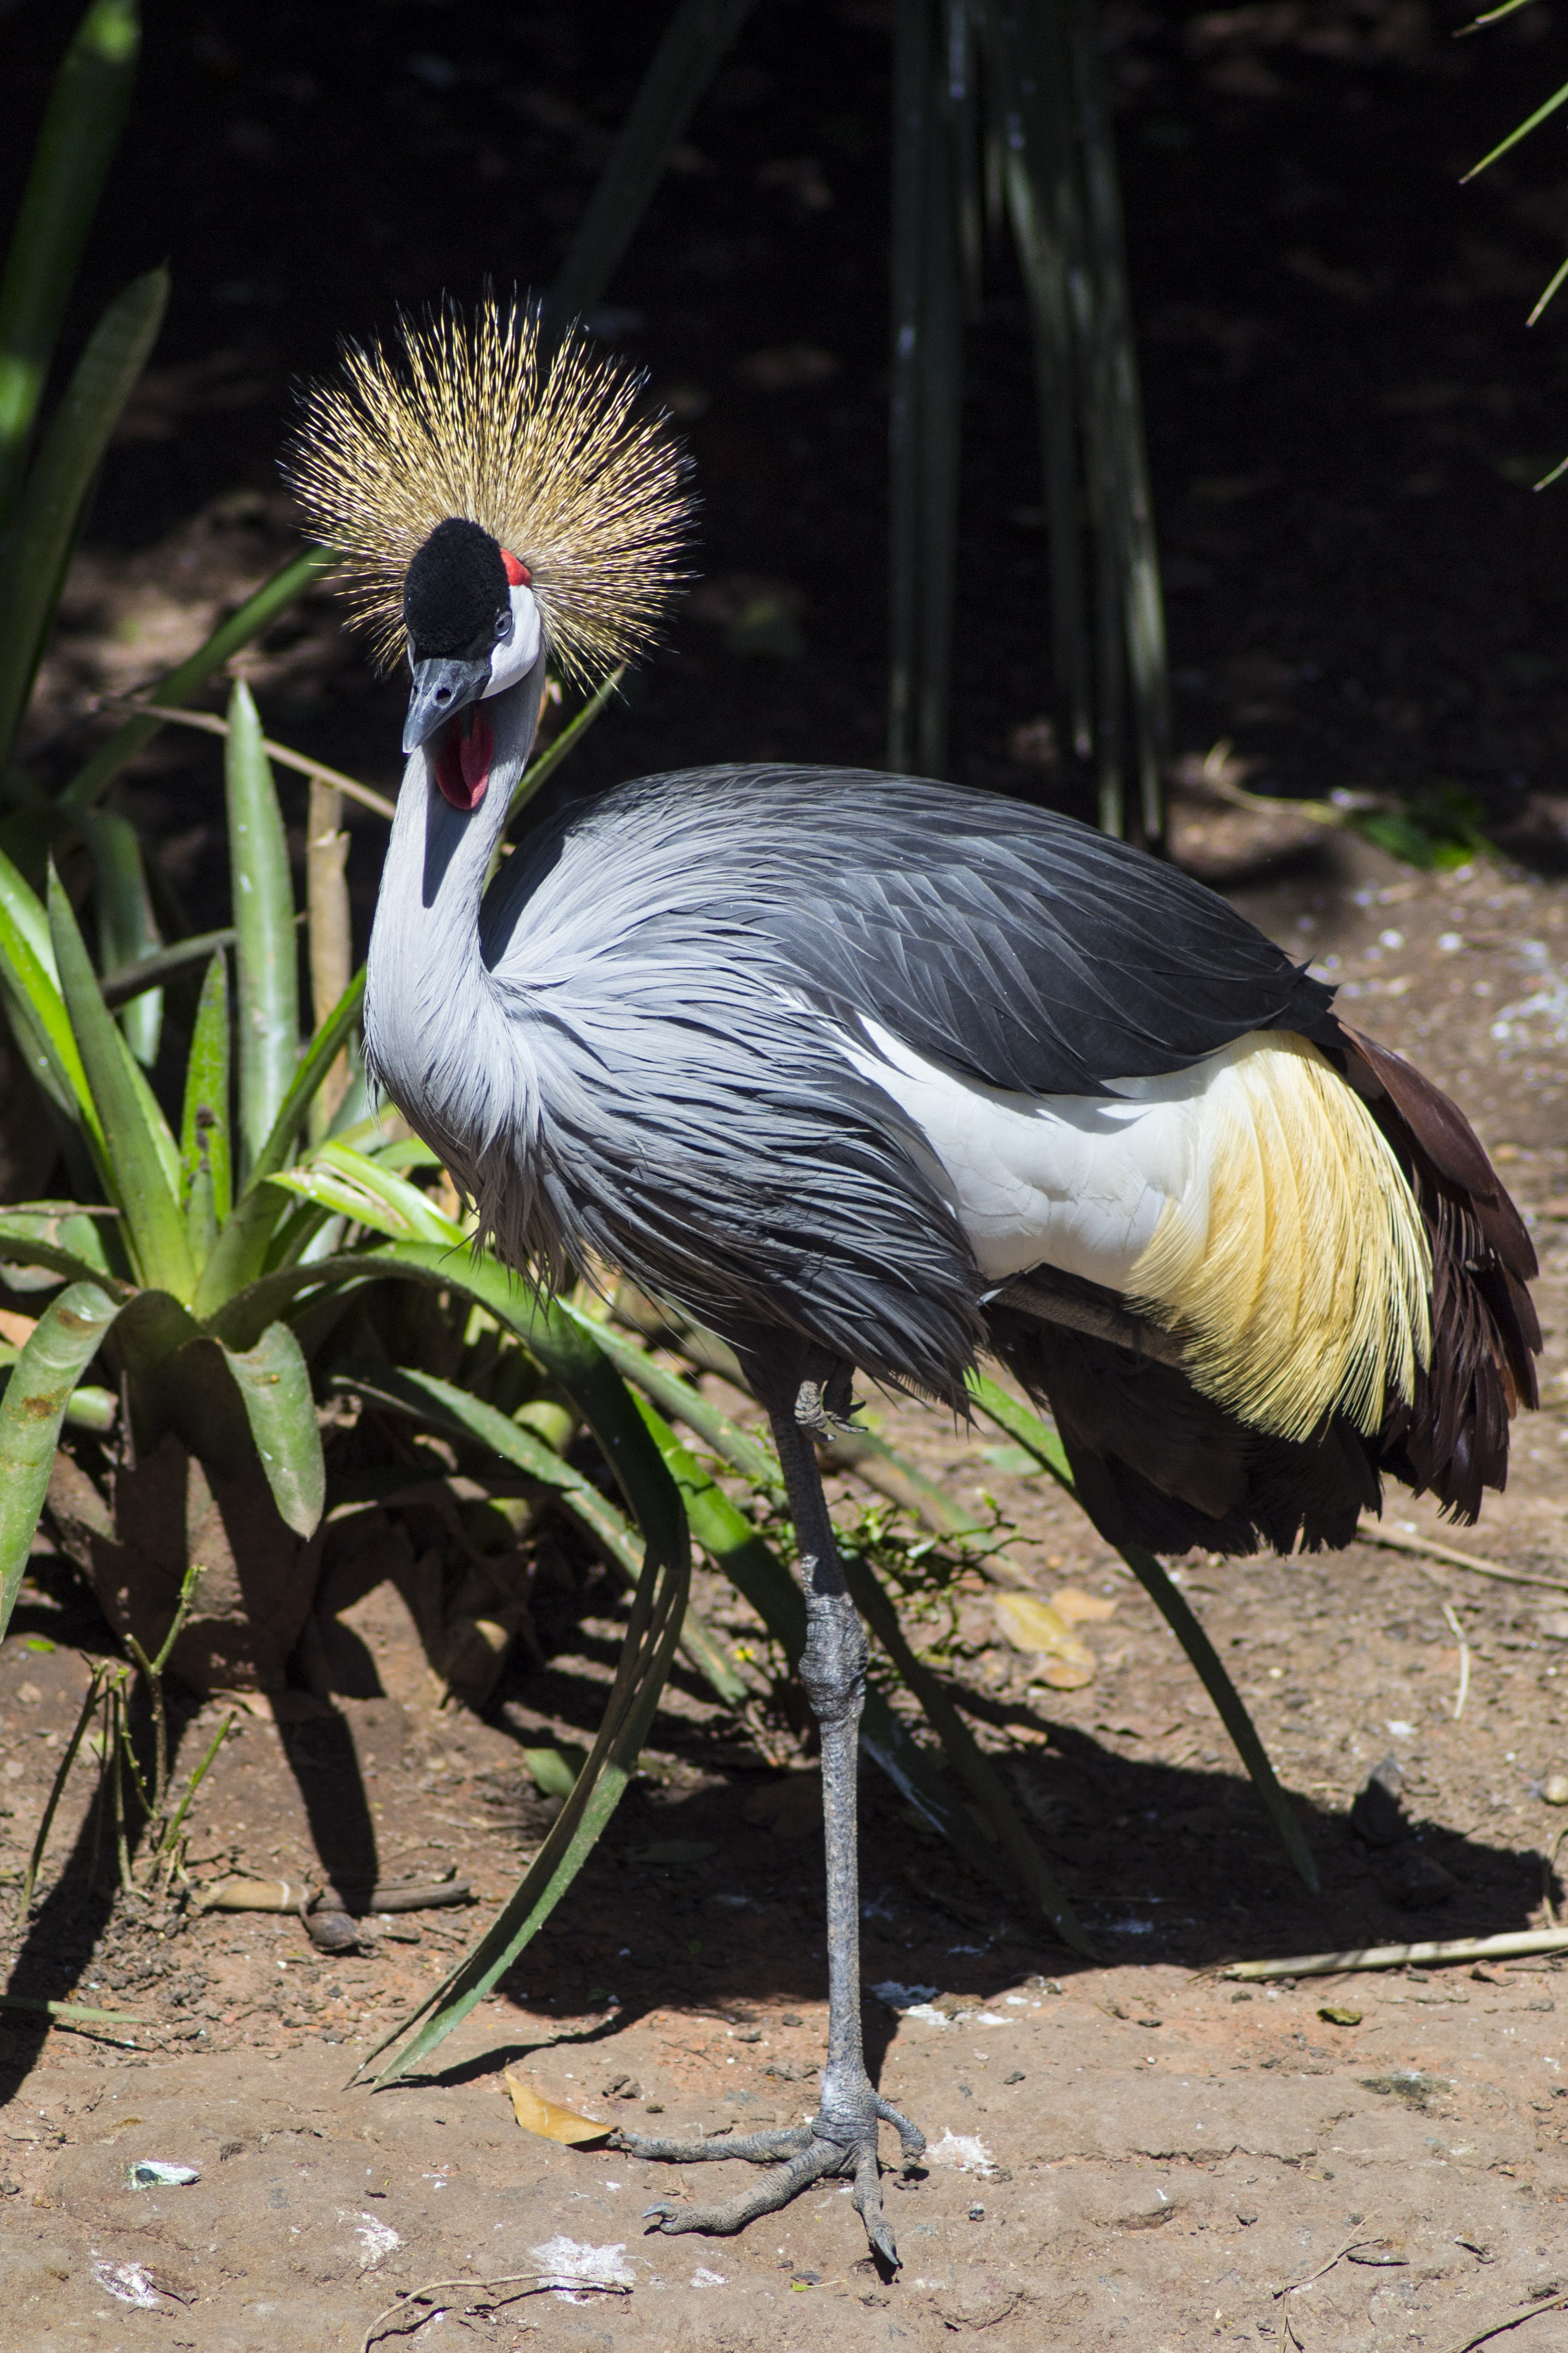
bird, wildlife, zoo, beak, fauna, stork, captivity, animals, vertebrate, ave, ciconiiformes, crane like bird